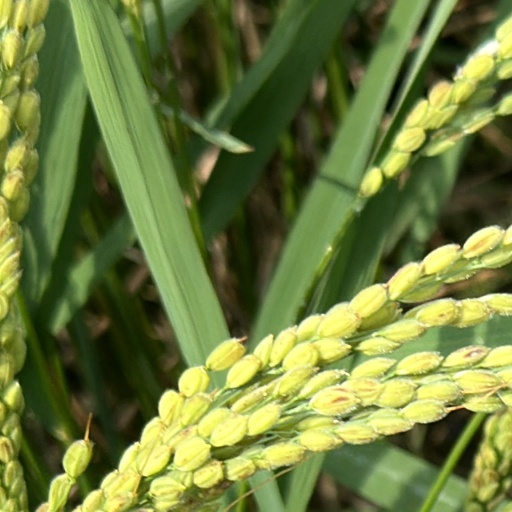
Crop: rice